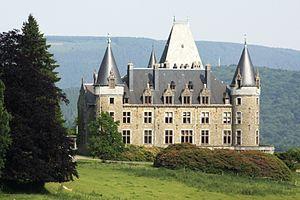
Cette page regroupe l'ensemble du patrimoine immobilier classé de la ville belge de Stoumont.